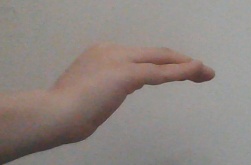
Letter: haa